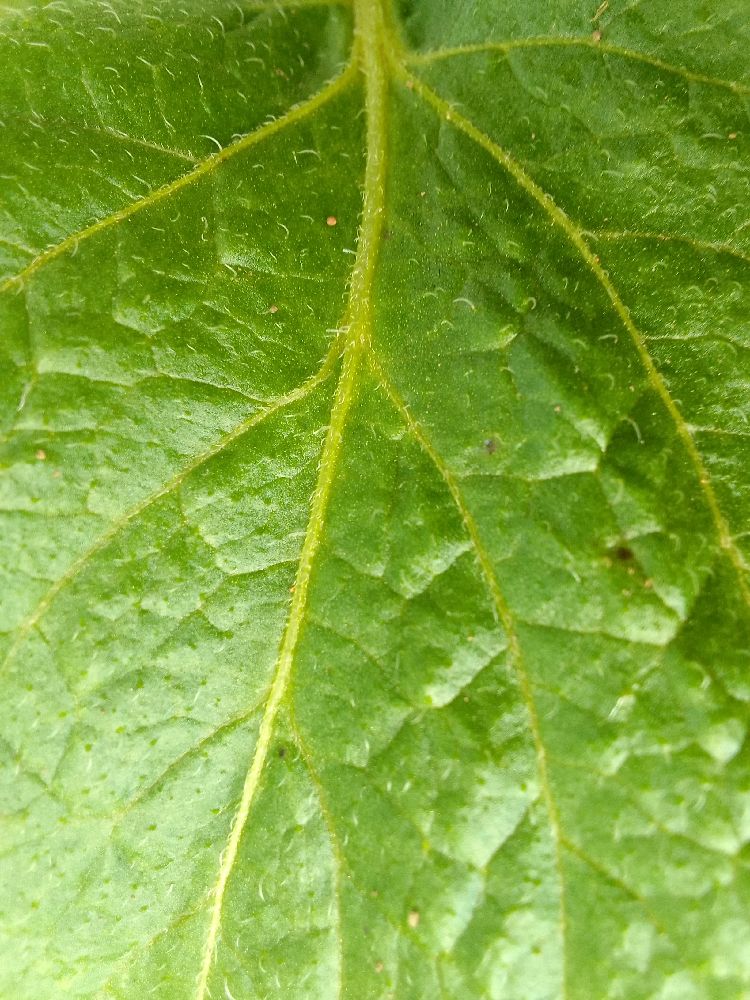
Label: Healthy